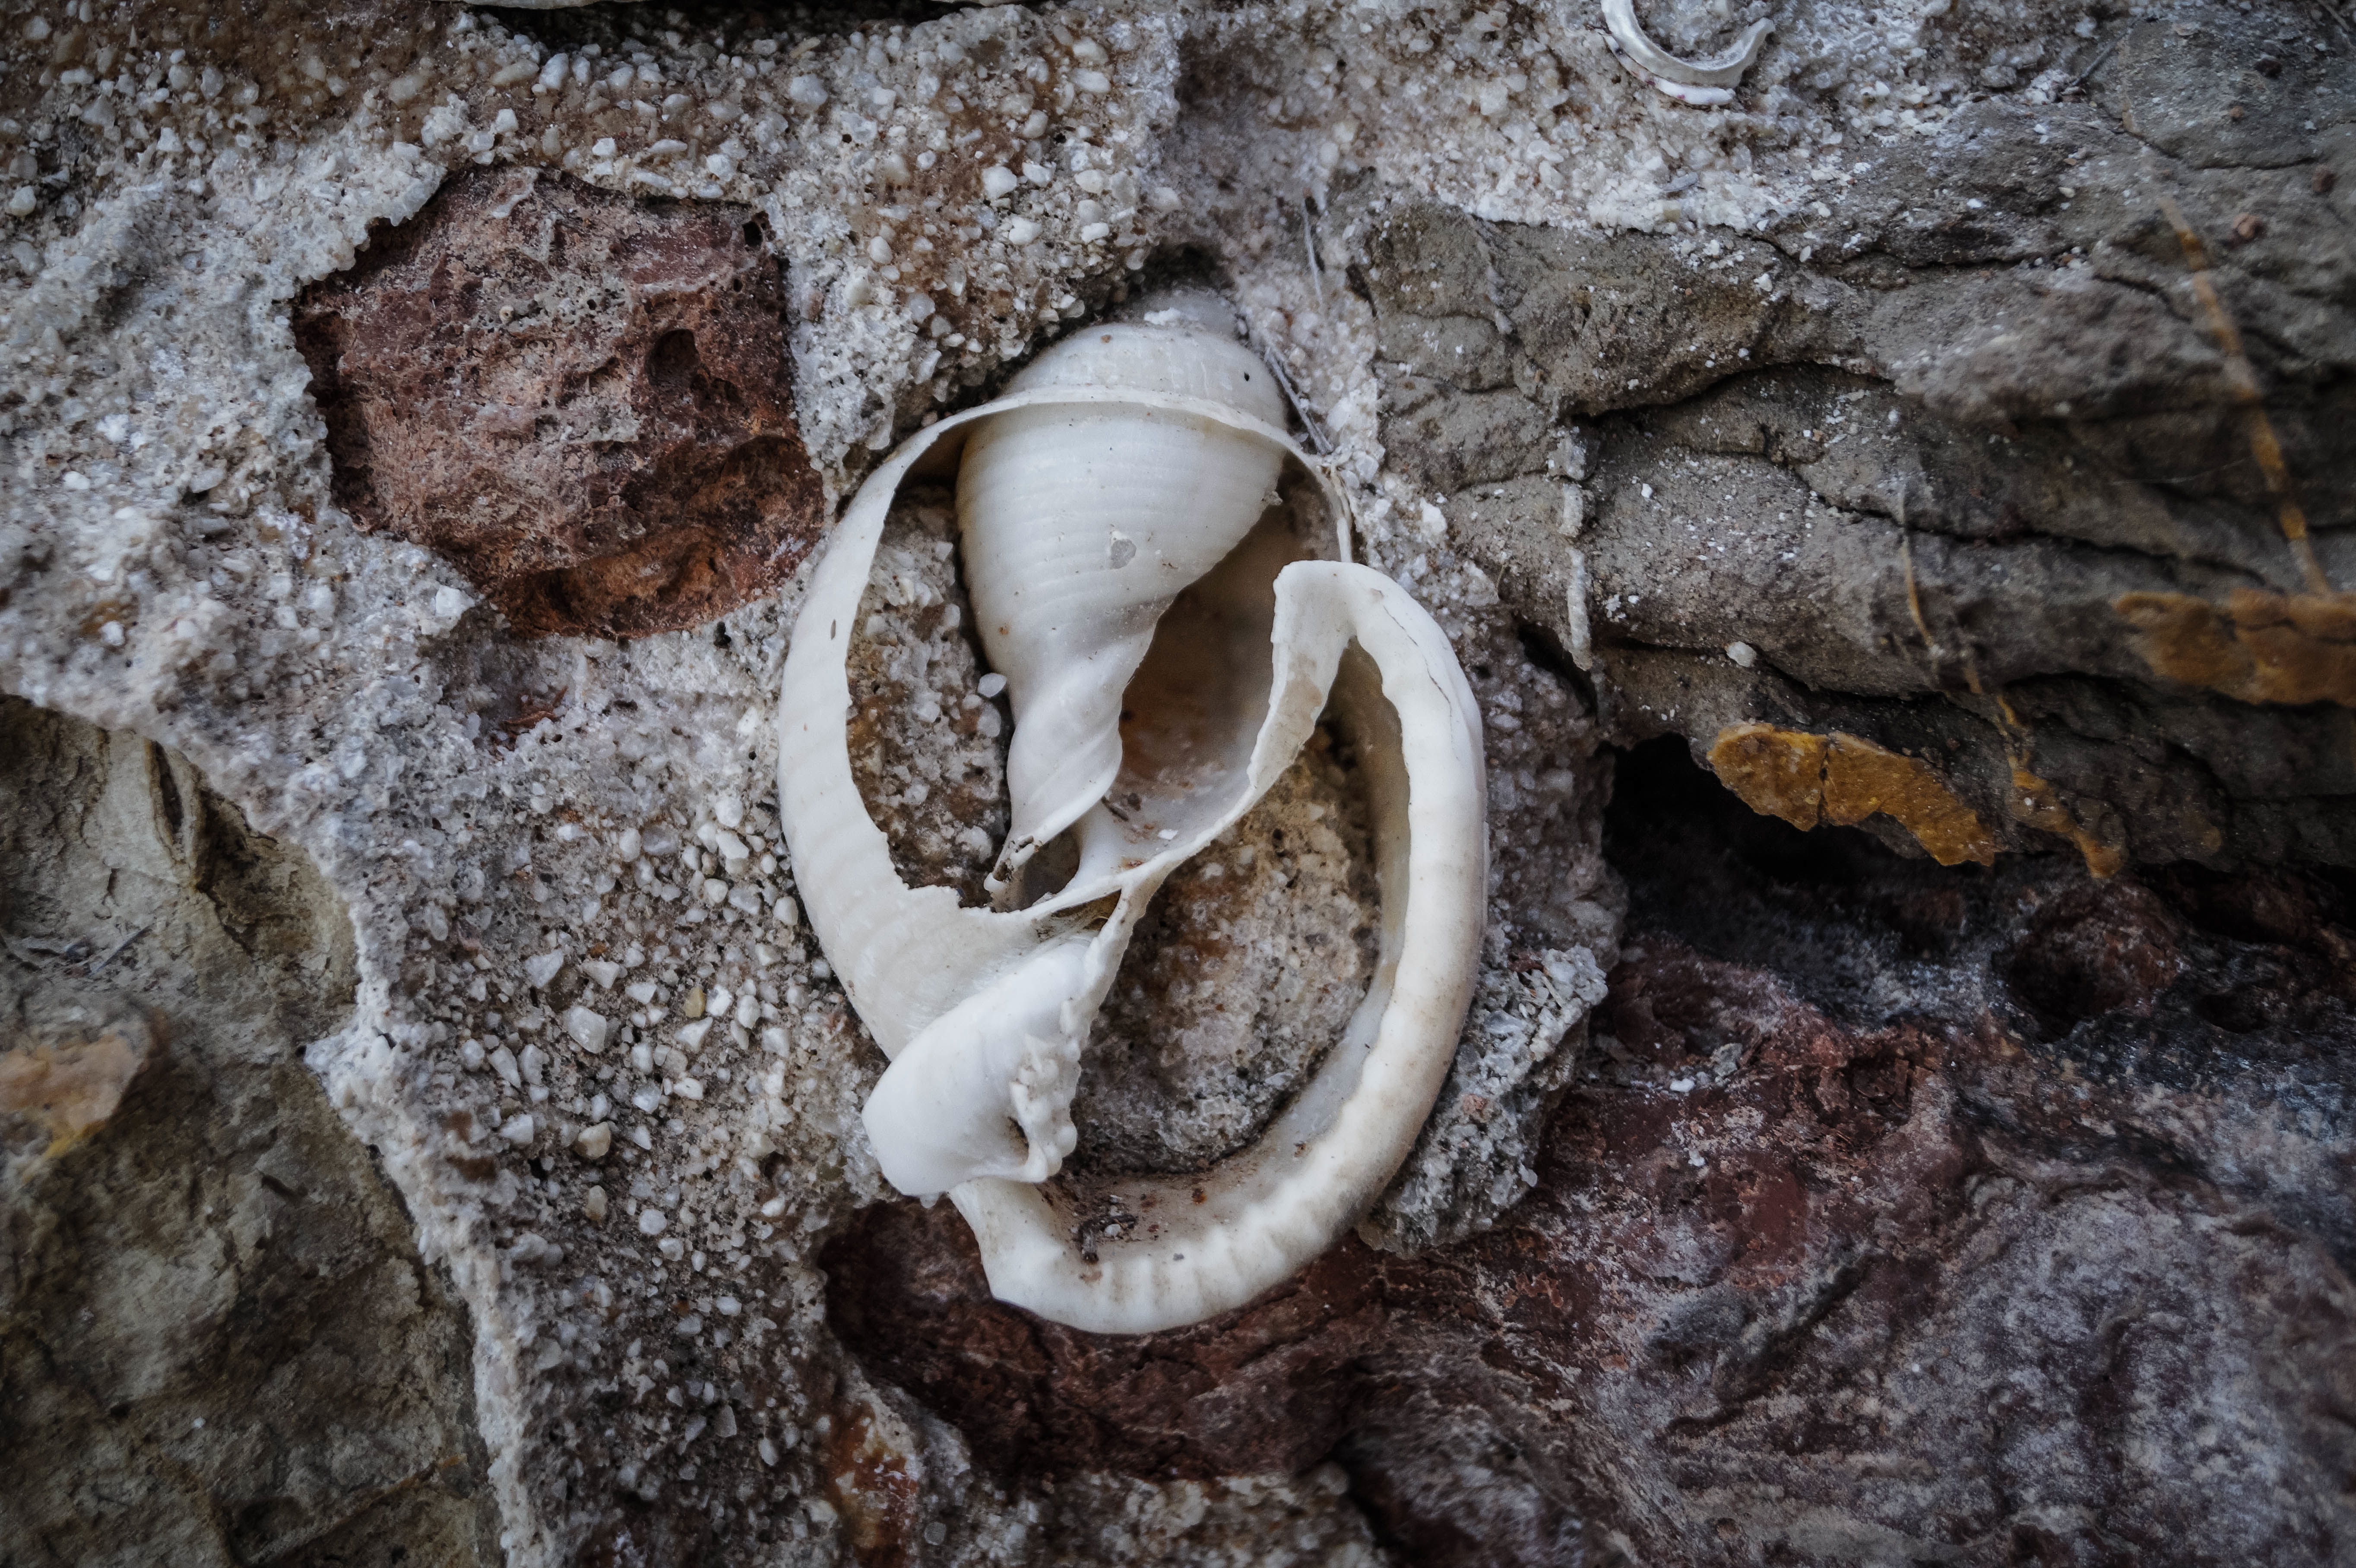
tree, nature, rock, formation, wildlife, soil, reptile, fauna, close up, geology, macro photography, oyster mushroom, scaled reptile